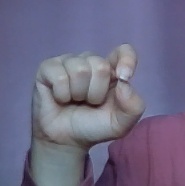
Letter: fa